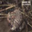
Label: frog